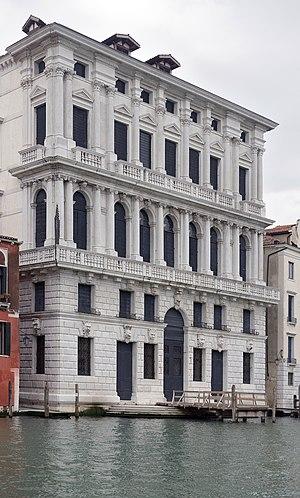
Venise est une ville côtière du nord-est de l'Italie, sur les rives de la mer Adriatique. Elle s'étend sur un ensemble de 121 petites îles séparées par un réseau de canaux et reliées par 435 ponts. Située au milieu de la lagune vénète, entre les estuaires du Pô et du Piave, Venise est renommée pour cet emplacement exceptionnel ainsi que pour son architecture et son patrimoine culturel, qui lui valent une inscription au patrimoine mondial de l'UNESCO.